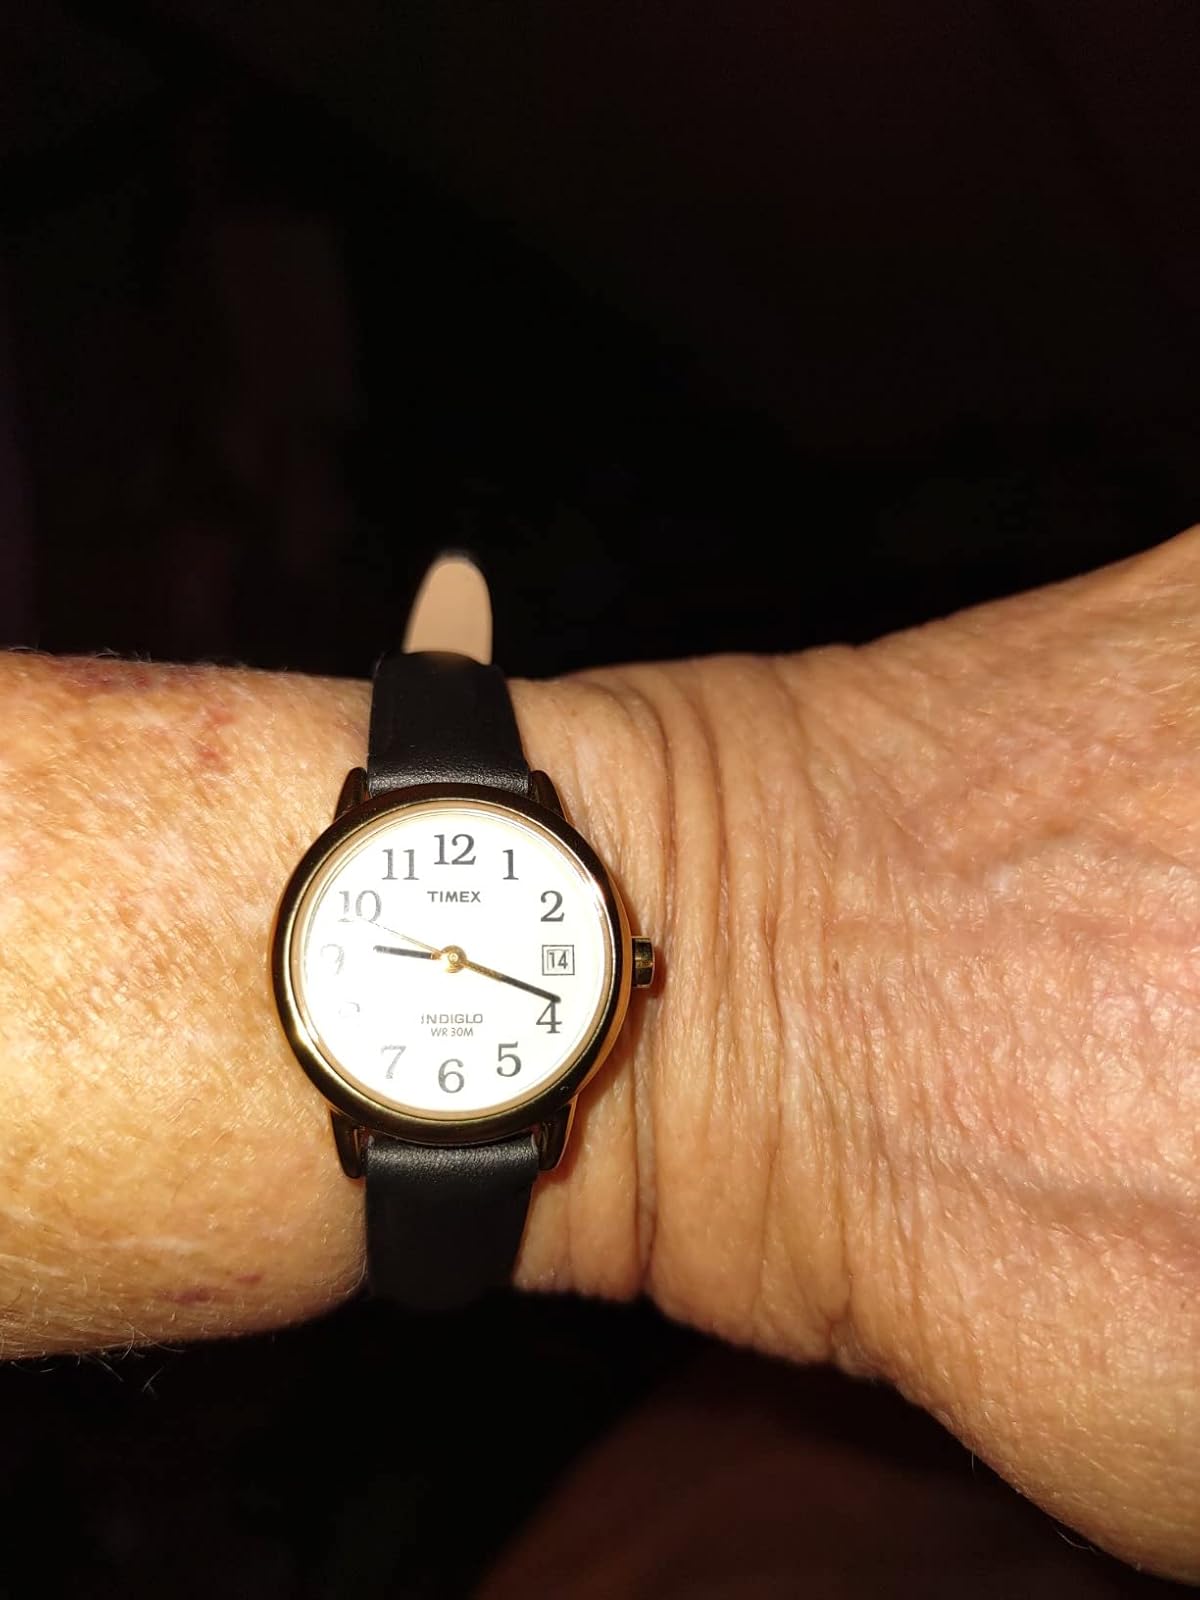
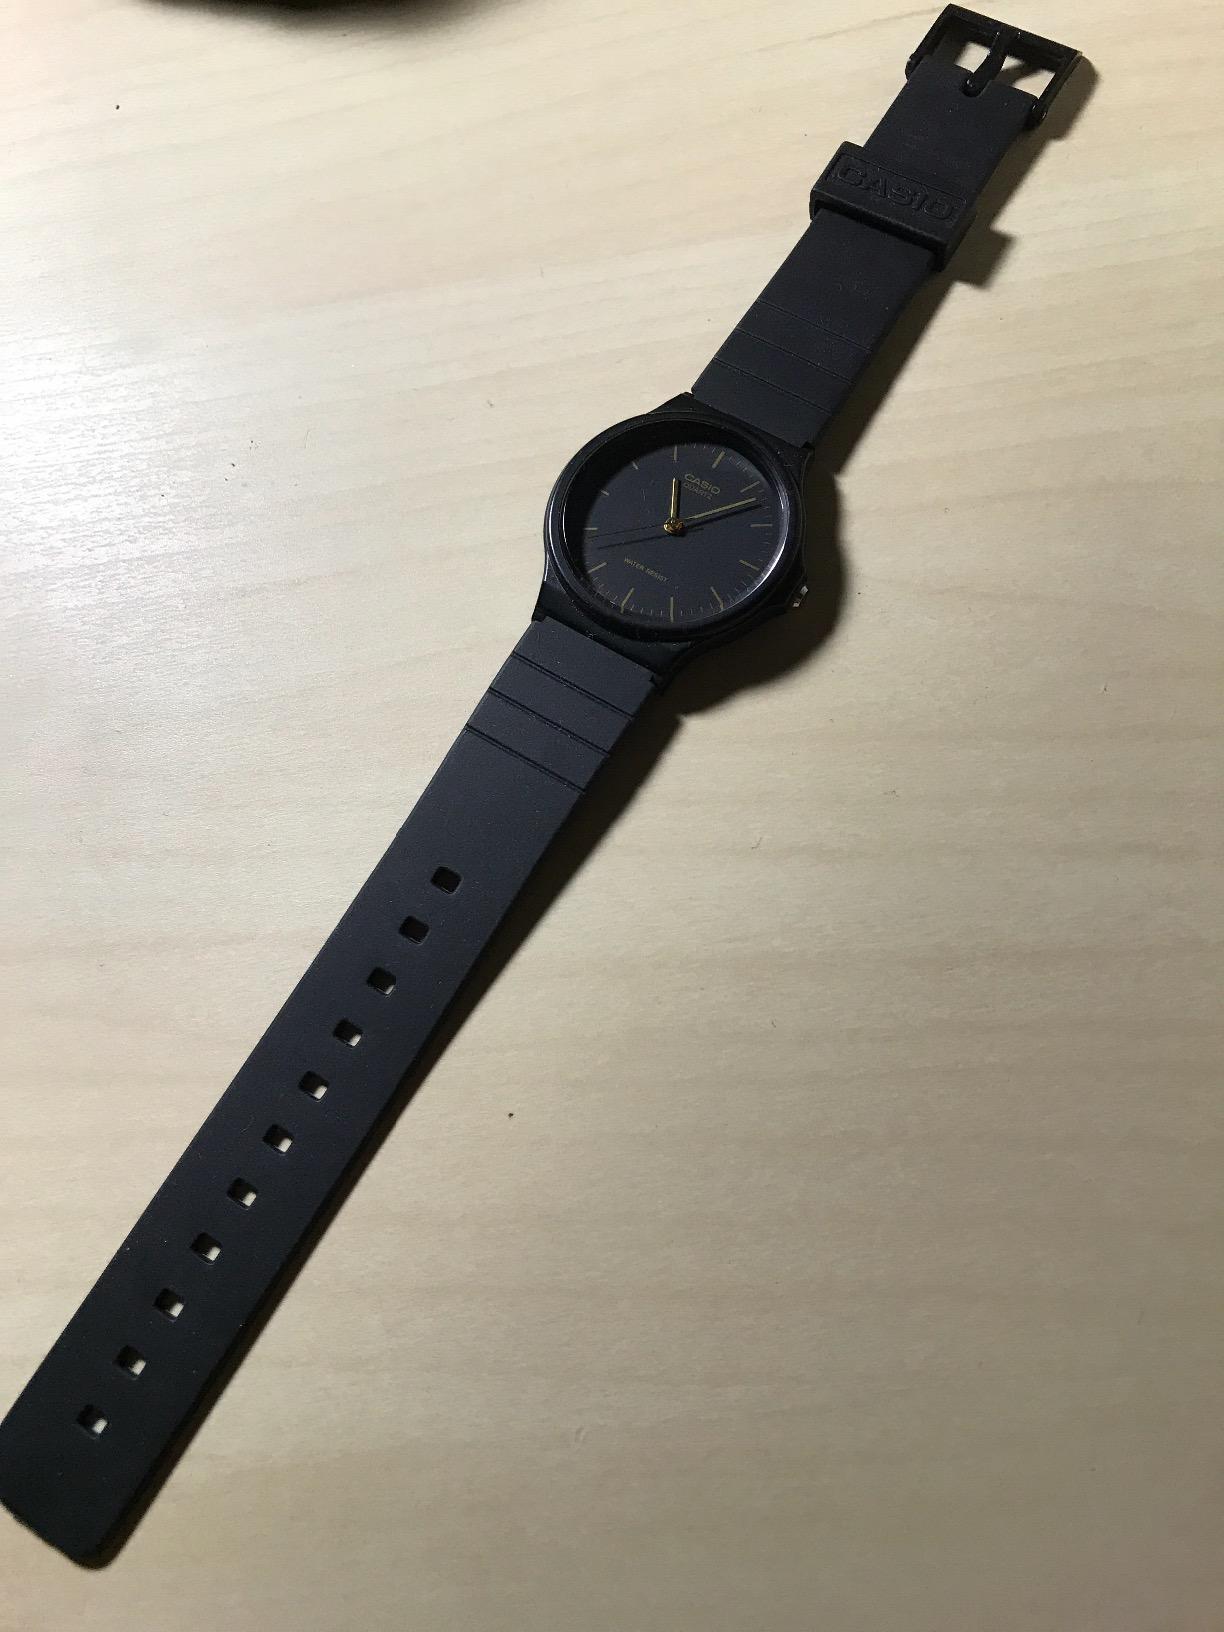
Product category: accessories_watch
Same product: no